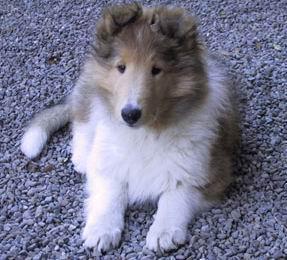
collie